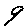
Label: 9